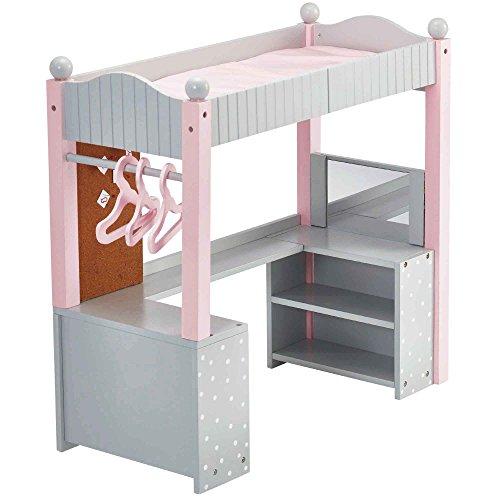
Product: Olivia's Little World 18" Doll Furniture | Polka Dots Princess College Dorm Double Bunk Desk, Grey | Fits American Girl Dolls
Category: Toys & Games | Dolls & Accessories | Doll Accessories | Furniture
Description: Multi-functional and stylish - the doll college dorm double bunk desk has high play value with multiple features and accessories.
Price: $47.00
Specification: ProductDimensions:21x10x20.6inches|ItemWeight:10pounds|ShippingWeight:10pounds(Viewshippingratesandpolicies)|ASIN:B01K1J8JDO|Itemmodelnumber:TD-0204AG|Manufacturerrecommendedage:3month-1years